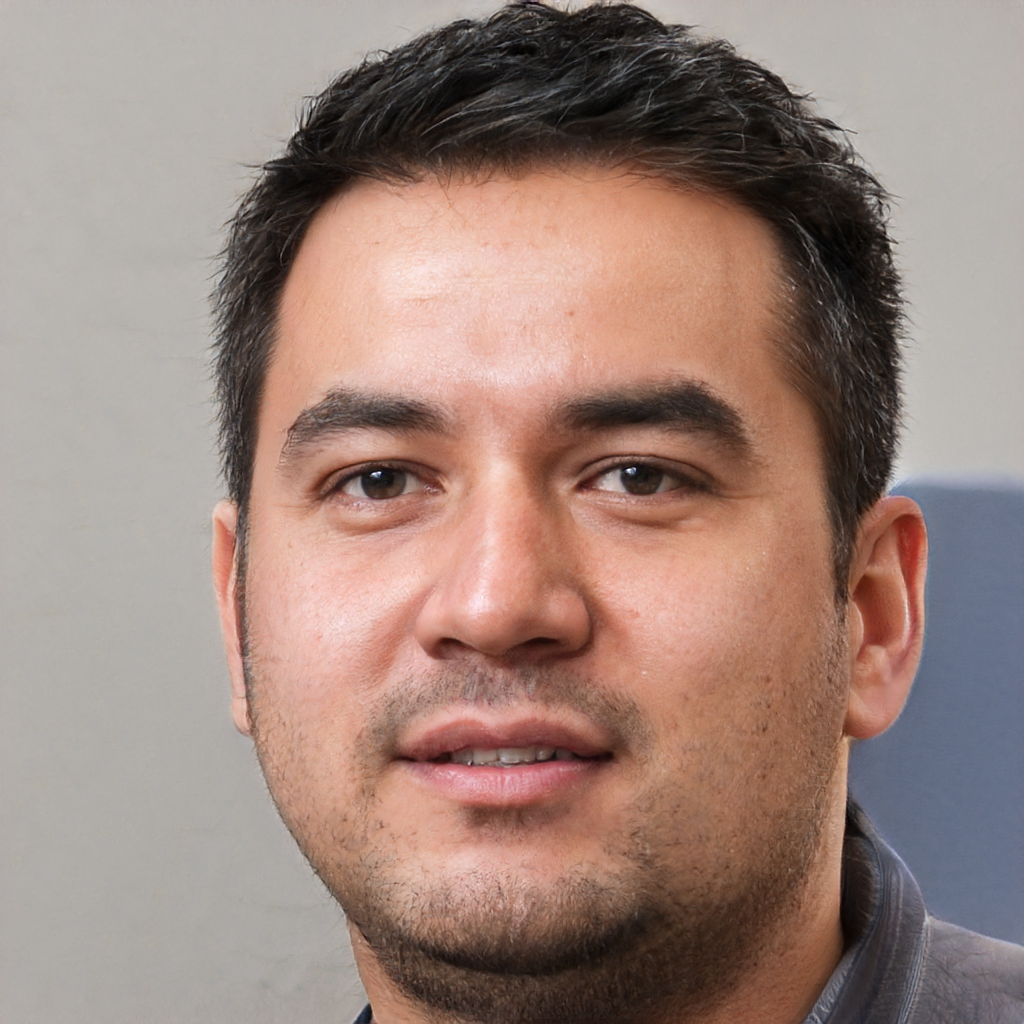
Label: Colored